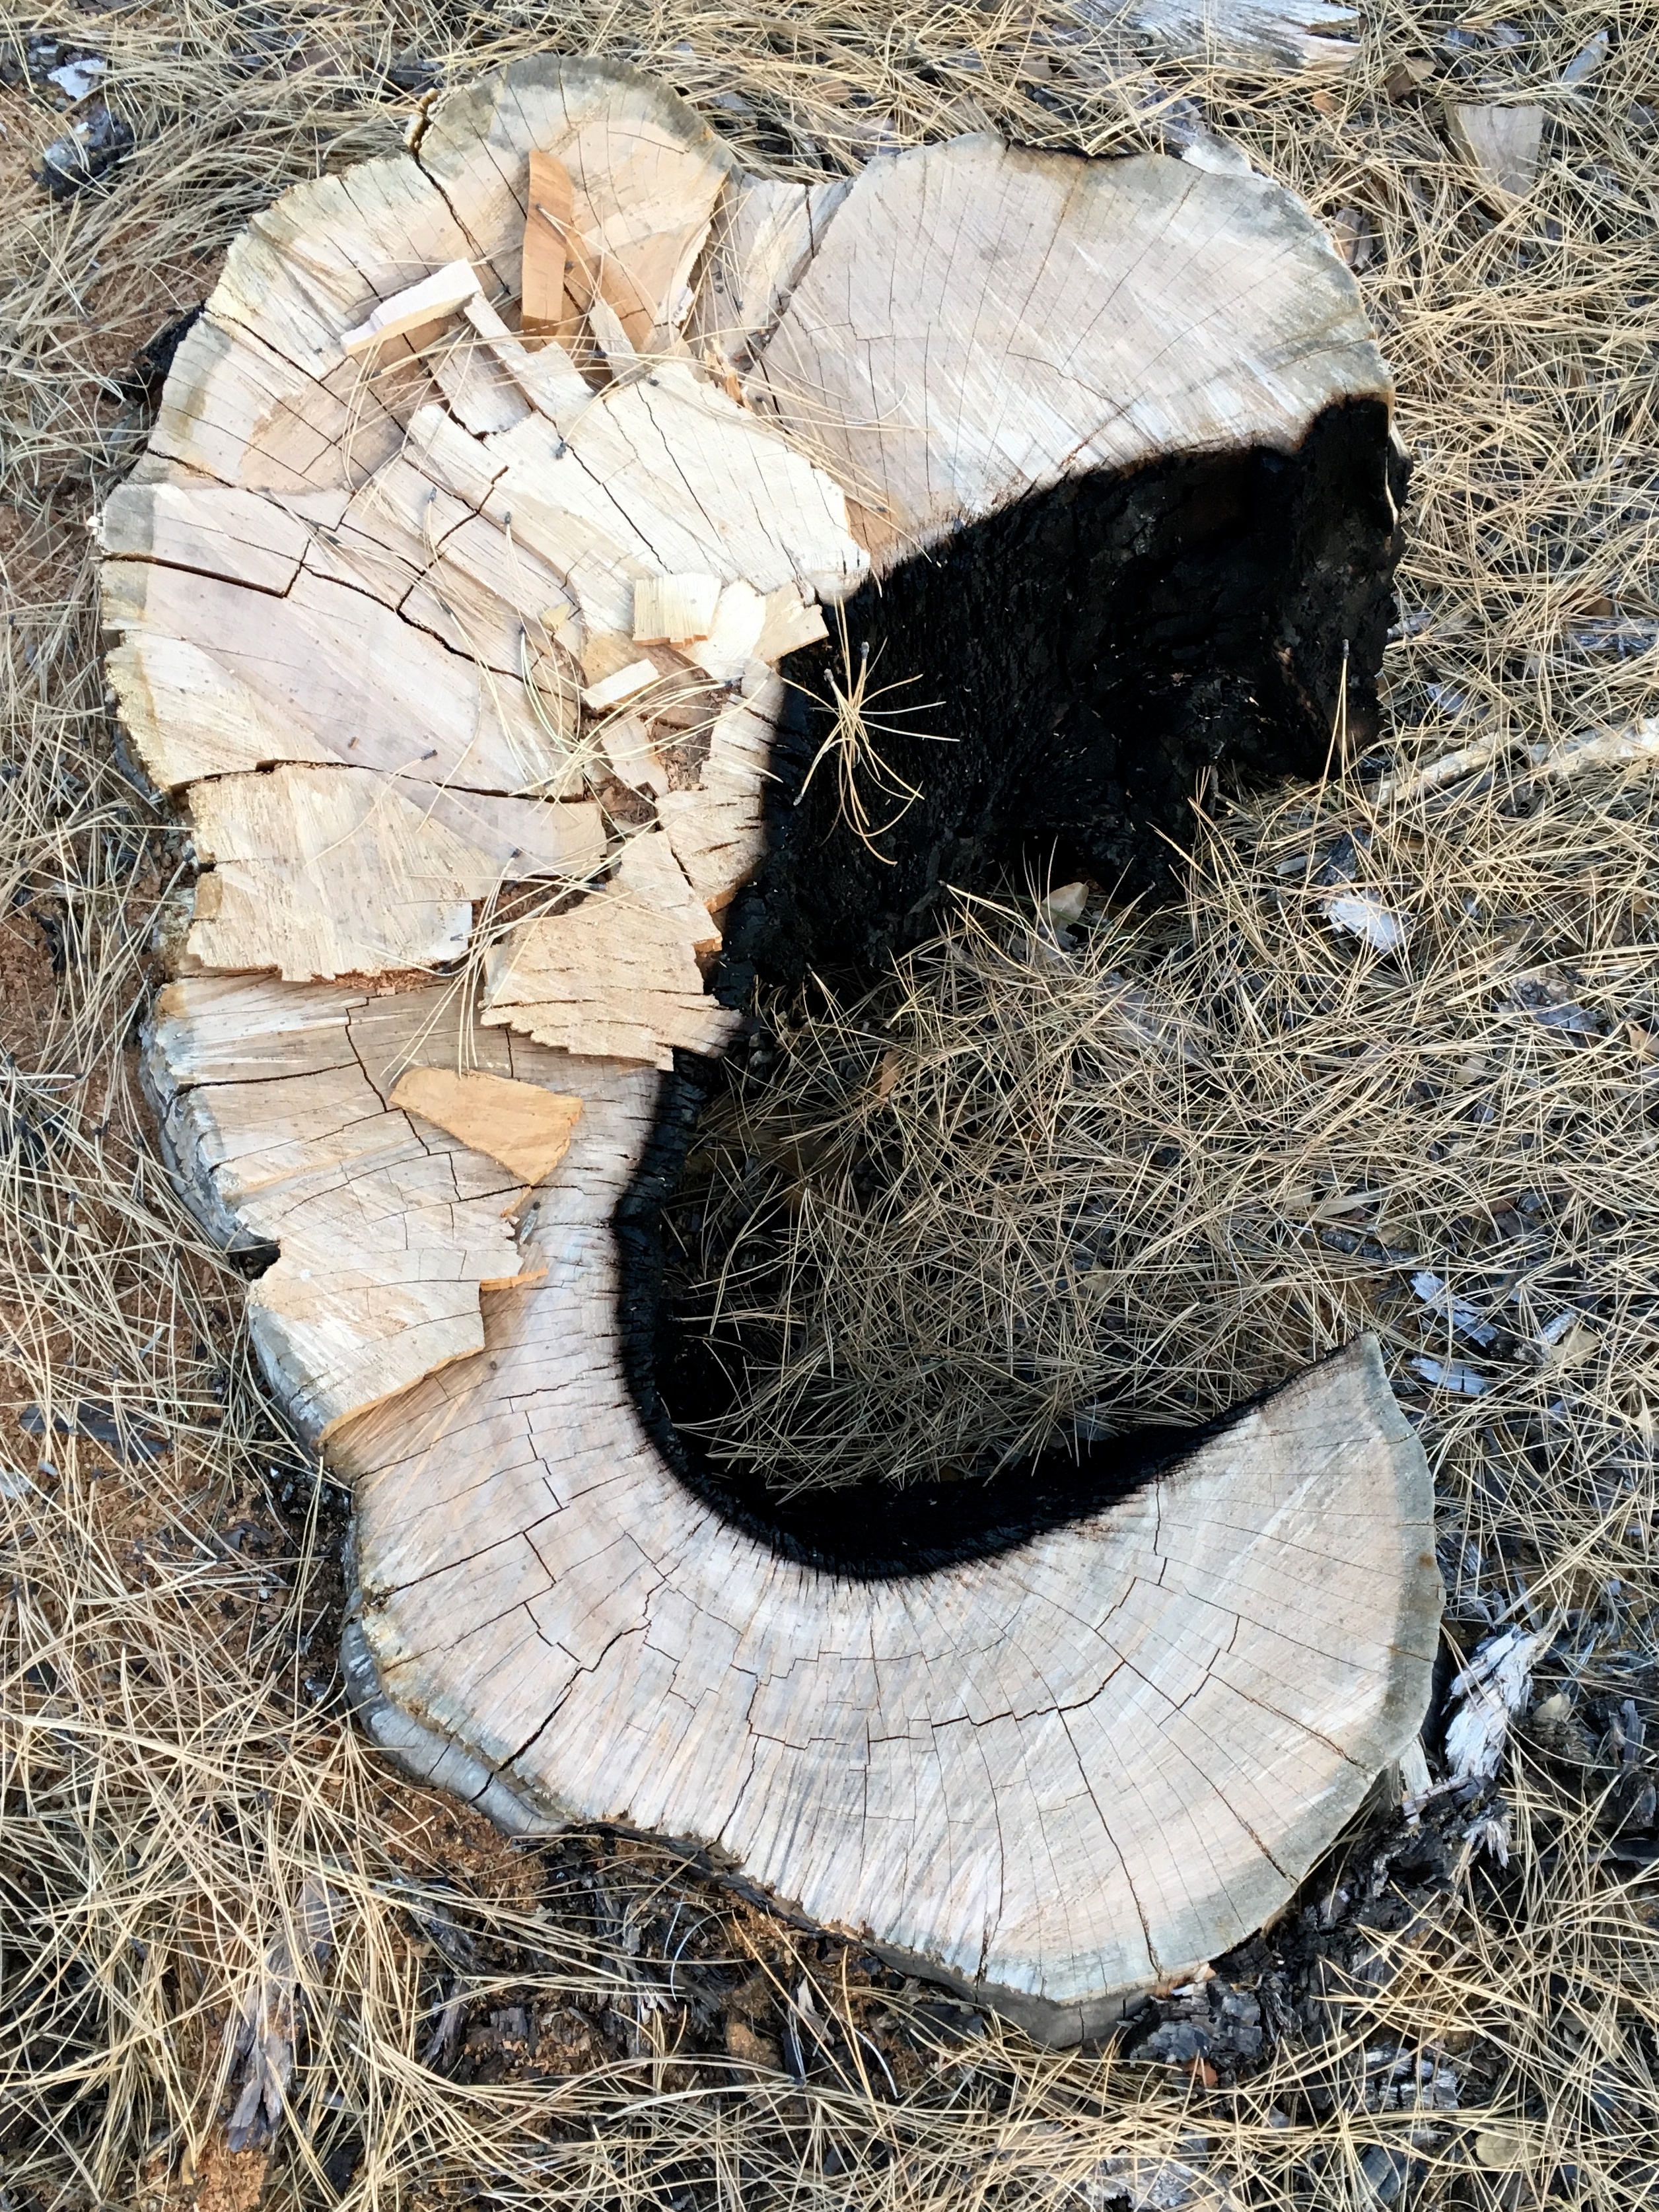
tree, plant, wood, leaf, trunk, horn, soil, reptile, tree stump, woody plant